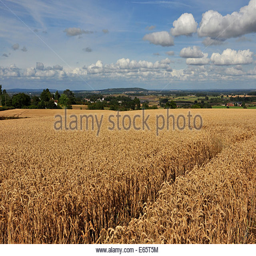
a wheat field in the countryside